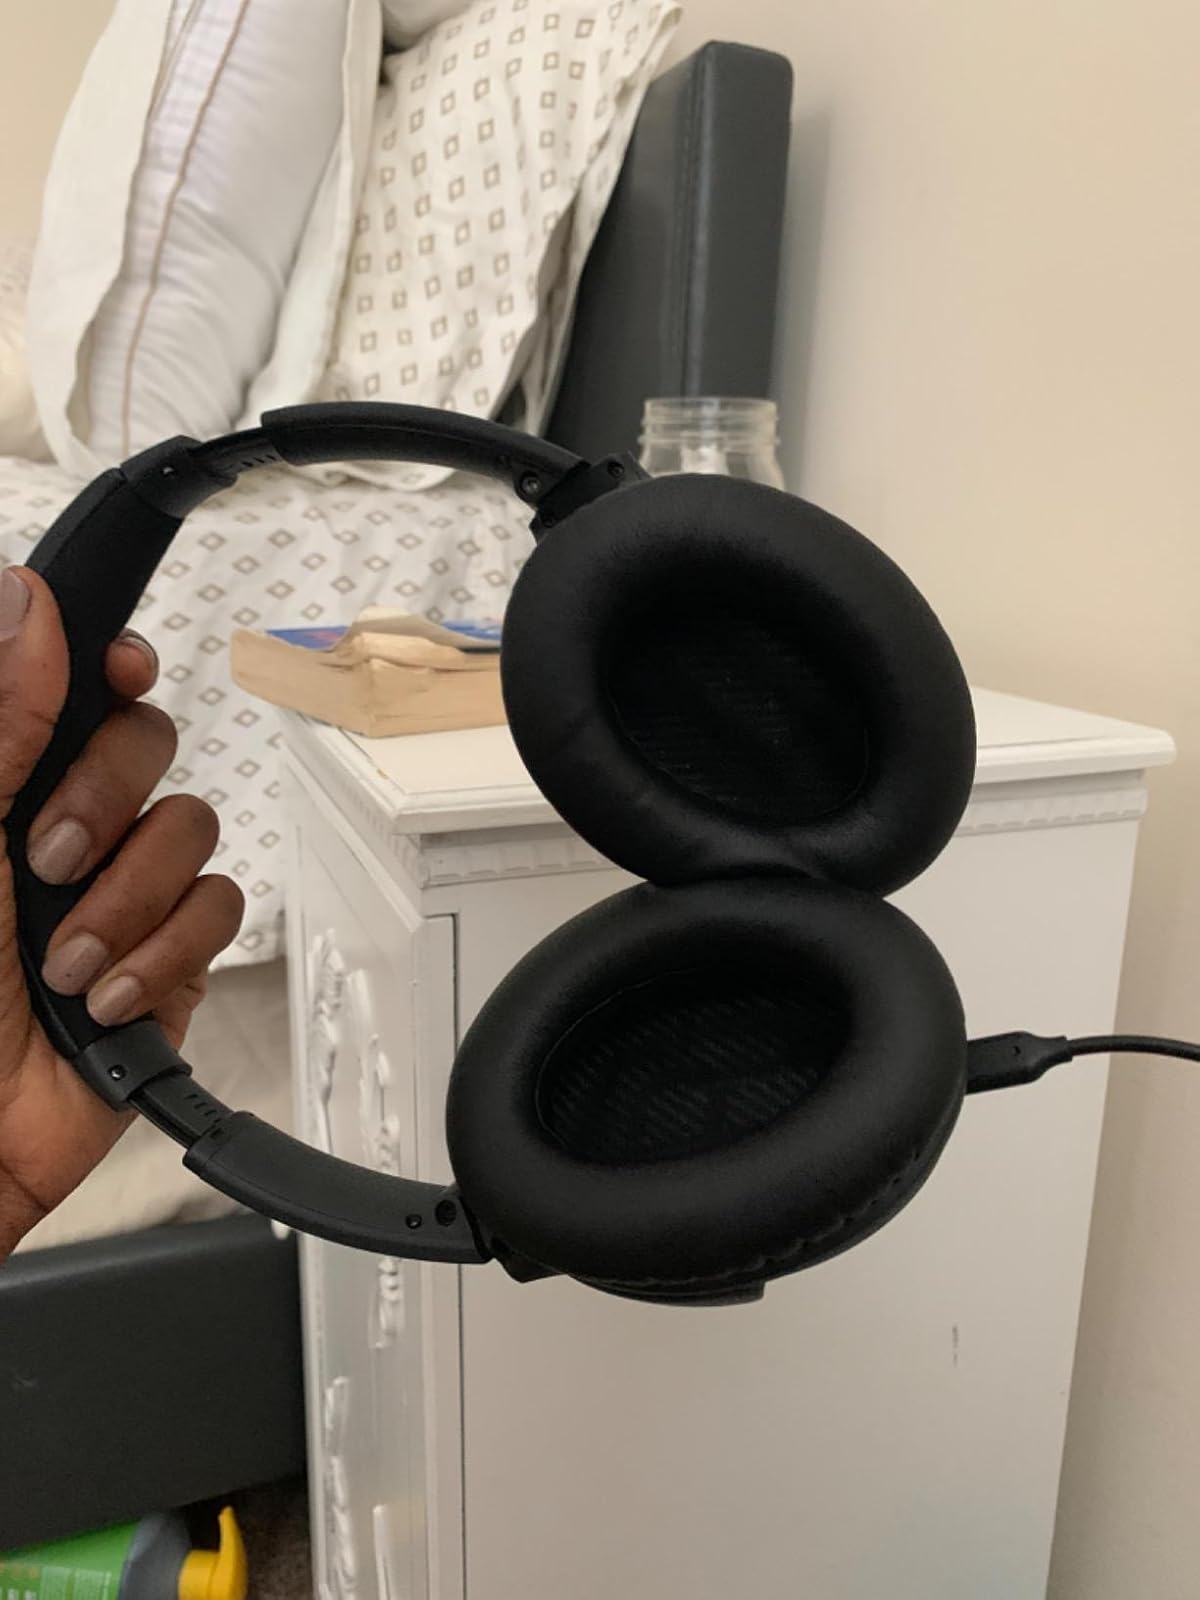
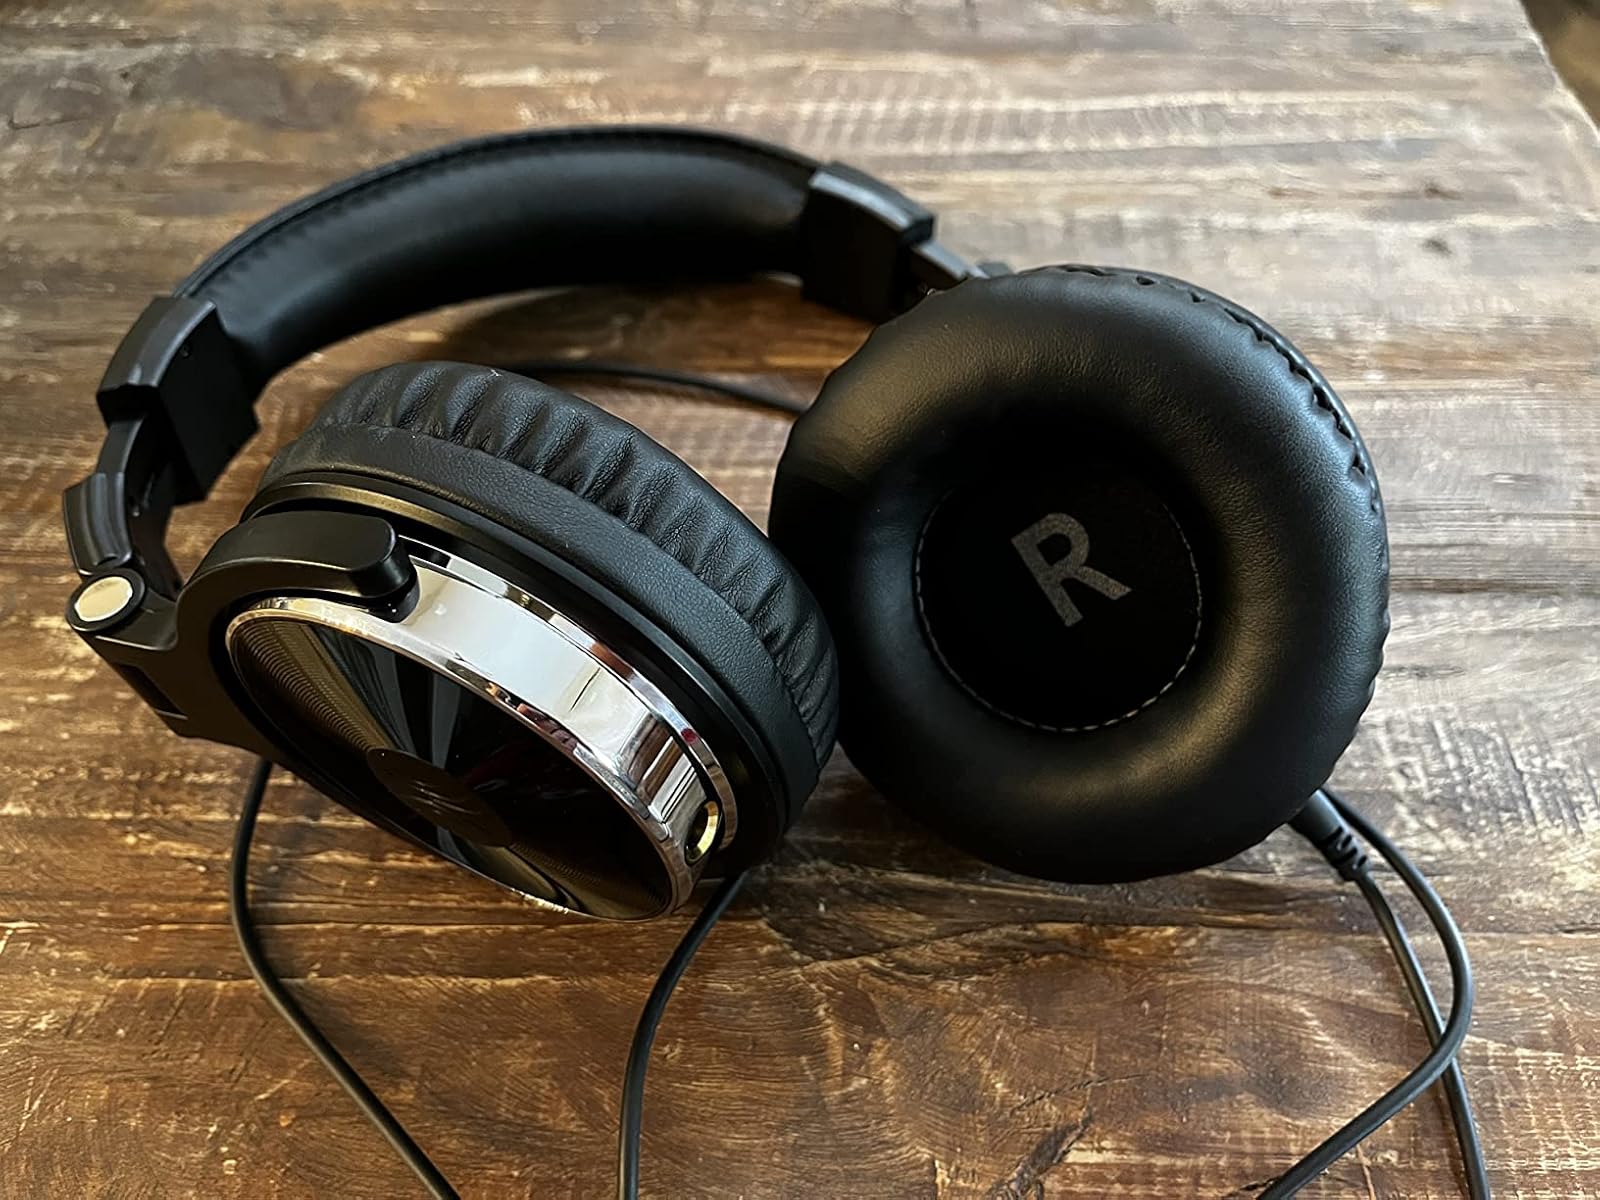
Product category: headphones
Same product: no